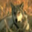
Label: wolf